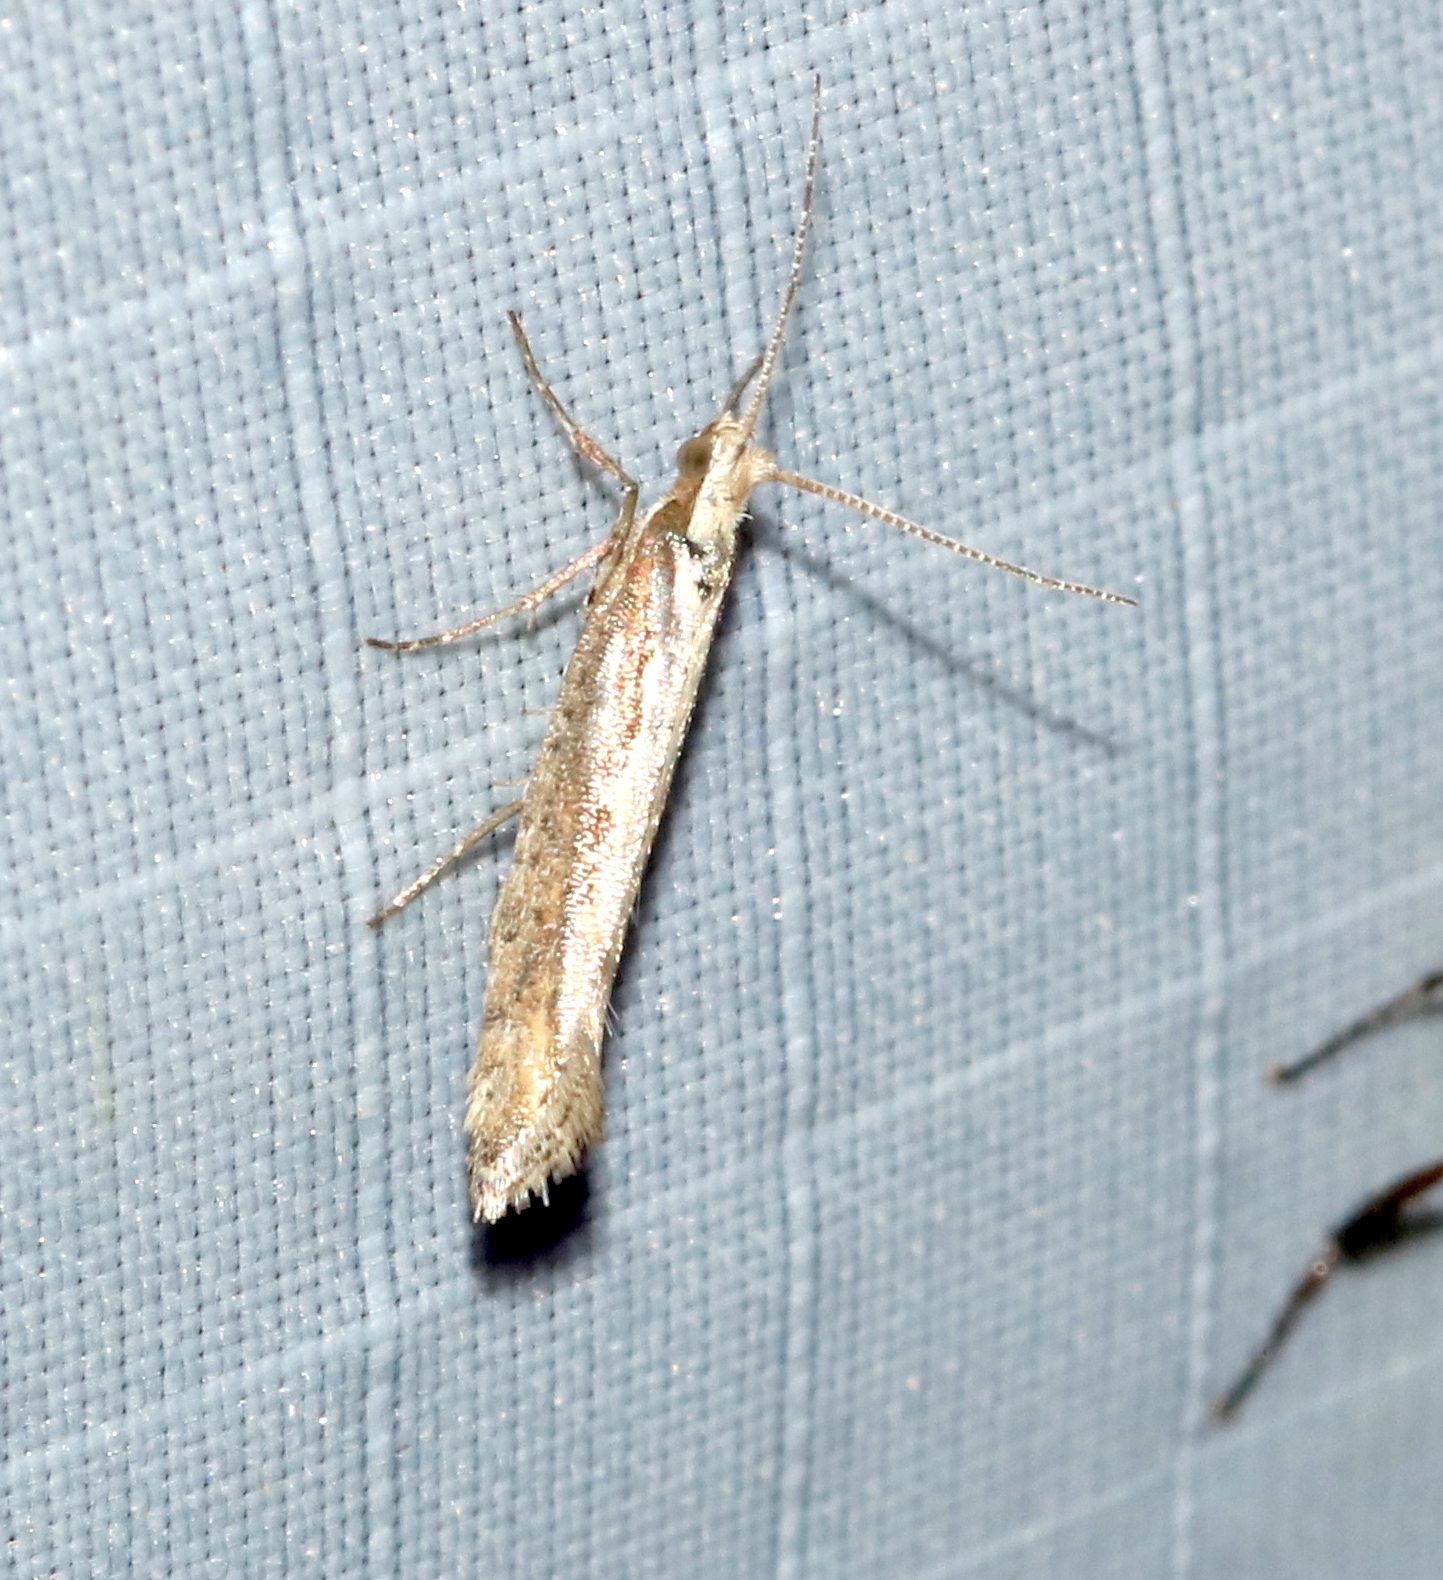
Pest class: diamondback_moth